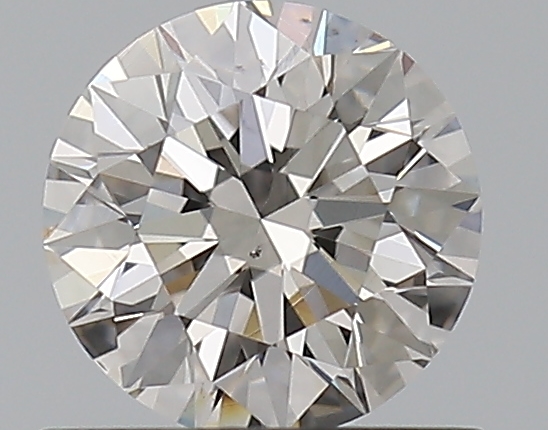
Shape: round
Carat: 0.59
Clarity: VS2
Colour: I
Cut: EX
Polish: EX
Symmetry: EX
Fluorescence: F
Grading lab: GIA
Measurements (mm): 5.35 x 5.38 x 3.35